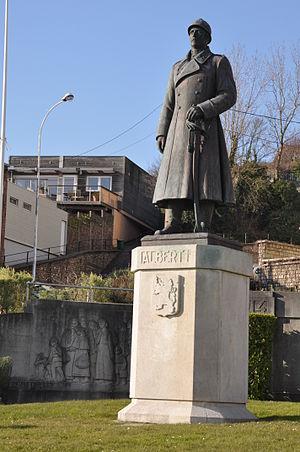
Statue d'Albert Ier, à la limite entre Sainte-Adresse et Le Havre
Cet article recense les œuvres d'art dans l'espace public dans le département de la Seine-Maritime, en France.